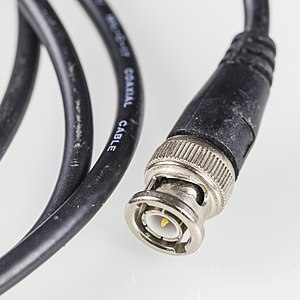
BNC-stik
BNC-stik 50 ohm på "10Base2"-kabel; typisk RG-58.
BNC-stik er et elektrisk stik, som anvendes til radiofrekvenssignaler mindre end ca. 4 GHz og for spændinger mindre end 500V. Data for stikket varierer med fabrikant og med frekvensen.